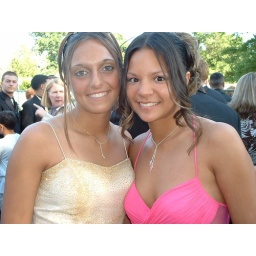
sam with girl in pink